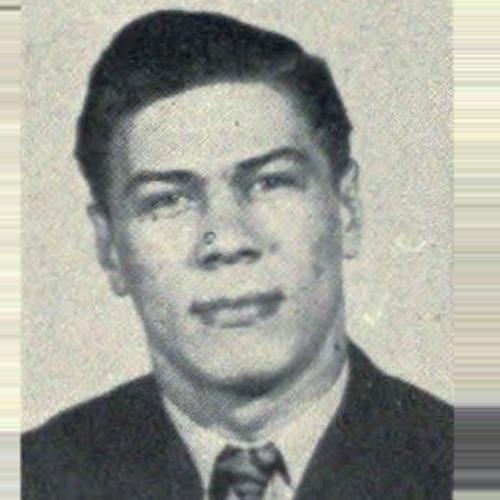
Age: 18